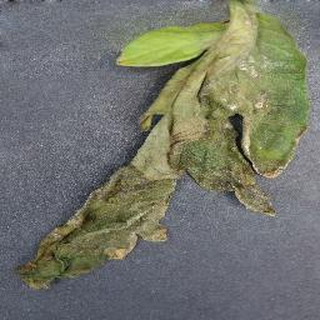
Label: tomato_late_blight